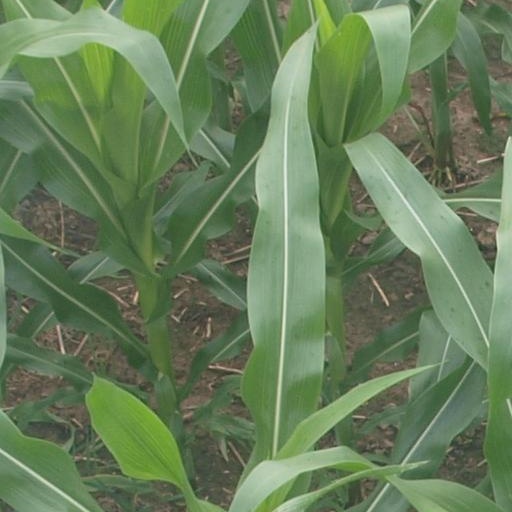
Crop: maize; corn